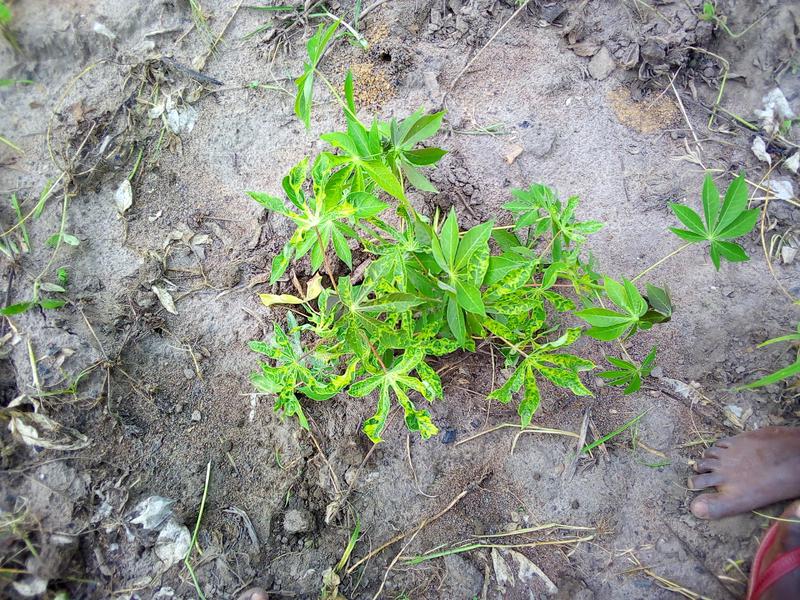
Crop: cassava
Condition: healthy